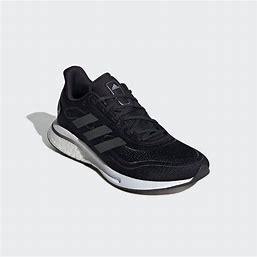
Brand: Adidas
Model: Supernova Lauf